Squares in Paris

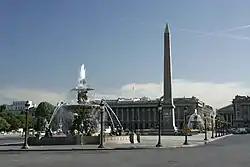
Place de la Concorde, Paris

In all Parisian squares, gardens, and parks, you will find areas reserved for children, with playgrounds, sandboxes, see-saws, swings, merry-go-rounds, and the like. Some spaces offer a wider range of activities; some random examples are: toy boats to sail, as well as sulky and go-cart rentals in the Jardin du Luxembourg; ping-pong tables in the Square Emile-Chautemps and the Jardin de l'Observatoire; pony or carriage rides at the Parc Monceau; tennis courts, boules, and croquet at the Jardin du Luxembourg; Guignol marionette puppet shows at the Jardin du Ranelagh; roller skating at the Parc Montsouris; a bee-keeping school at the Jardin du Luxembourg; bandstands featuring spring and summer concerts at the Square du Temple and the Parc des Buttes-Chaumont, etc.